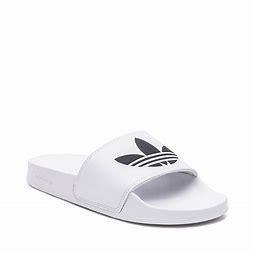
Brand: Adidas
Model: Adilette Lite